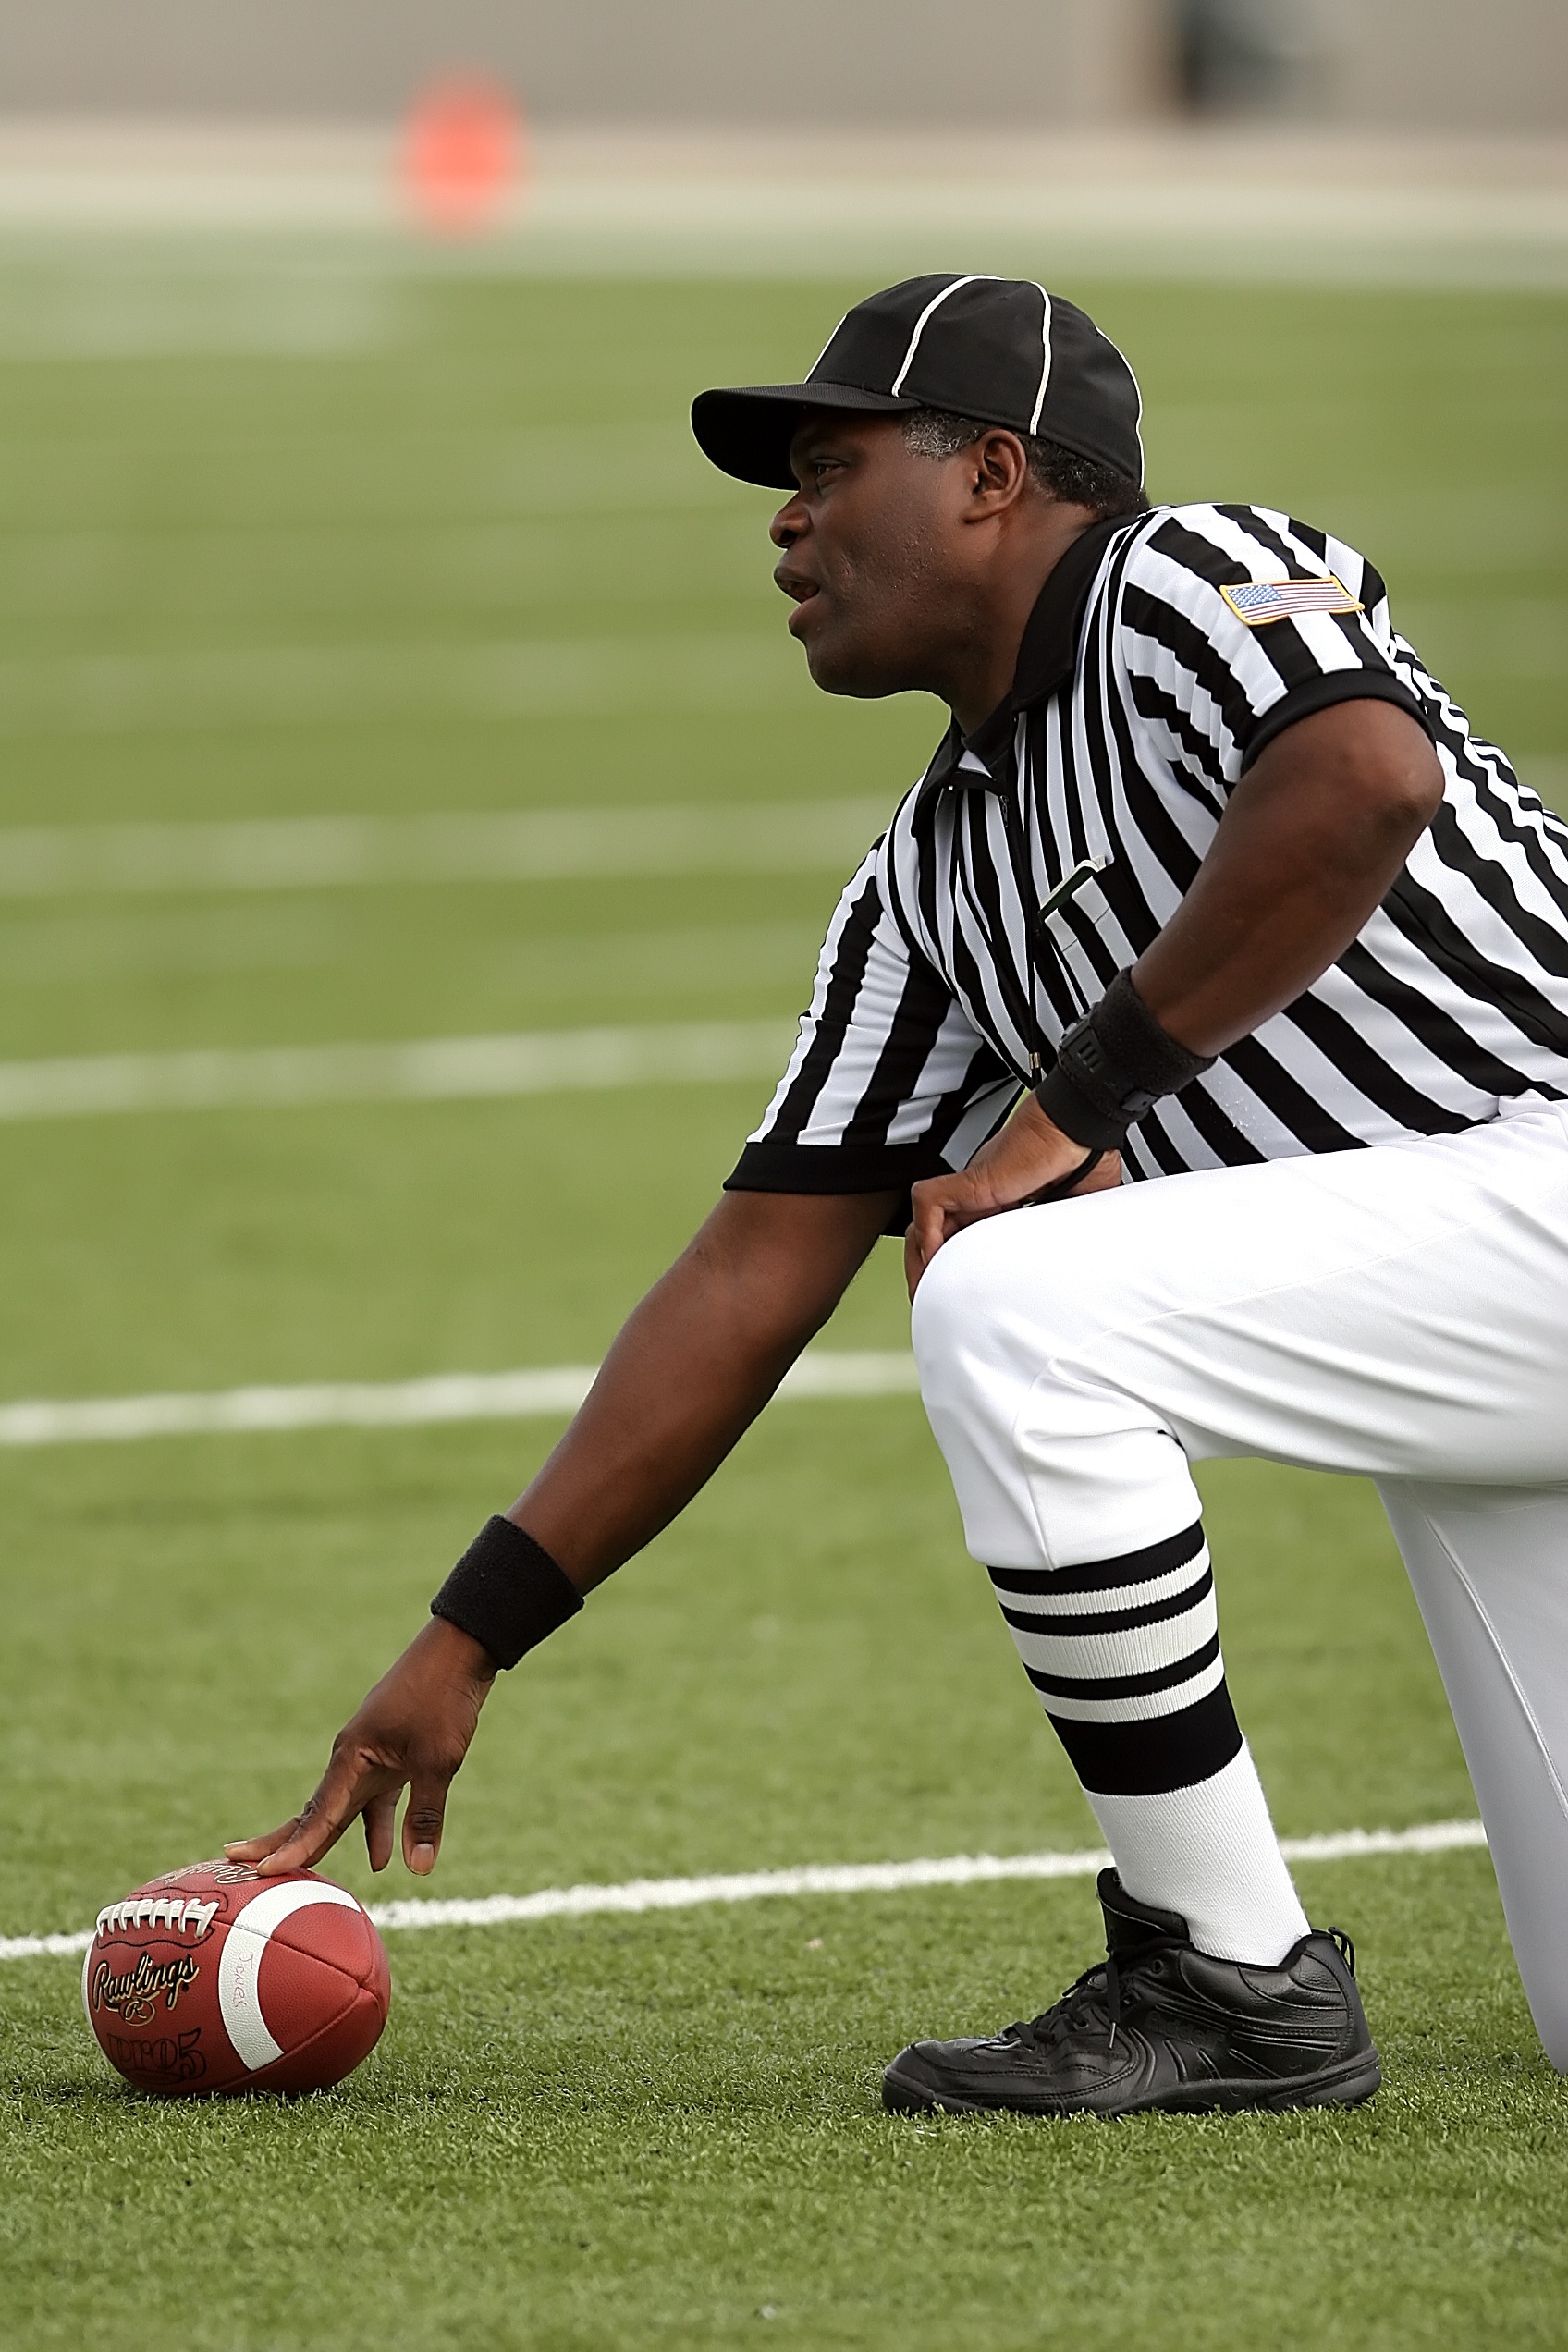
man, grass, outdoor, sport, leather, field, game, male, green, lace, soccer, football, player, measurement, zebra, american, american football, sports, cap, stripes, ball, down, athletics, tournament, referee, oval, football player, ref, ball game, sports balls, striped shirt, pigskin, team sport, football field, linejudge, head linesman, yard lines, college baseball, competition event, baseball positions